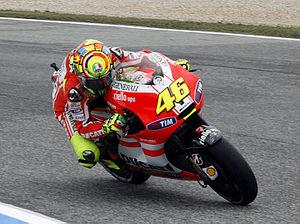
Valentino Rossi, né le 16 février 1979 à Urbino en Italie, est un pilote de vitesse moto.